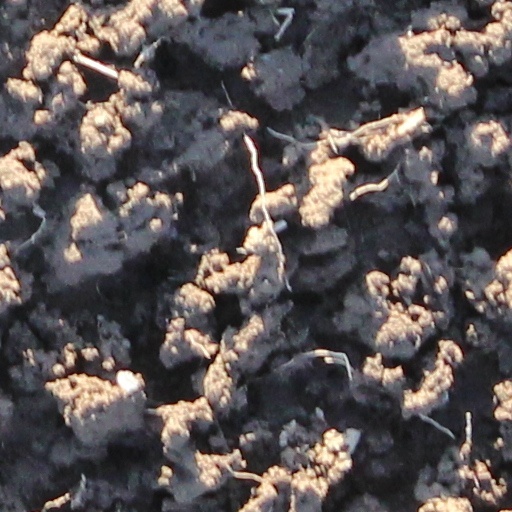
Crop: wheat